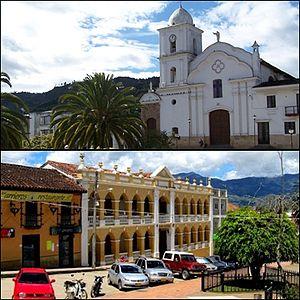
Guateque est une municipalité située dans le département de Boyacá, en Colombie.